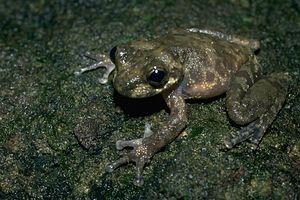
Dryopsophus nannotis est une espèce d'amphibiens de la famille des Pelodryadidae.